Buffalo Bill Center of the West

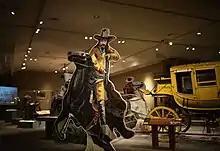
A section of the Buffalo Bill Museum

The inaugural museum opened in 1927 in a log cabin across from the current location. It was moved and reinstalled in 1968, and it is now part of a five-museum complex. The museum offers a wide-ranging view of the life and times of William F. Cody, as well as of the "Buffalo Bill" character he created, which made him the world's most celebrated person of his time.